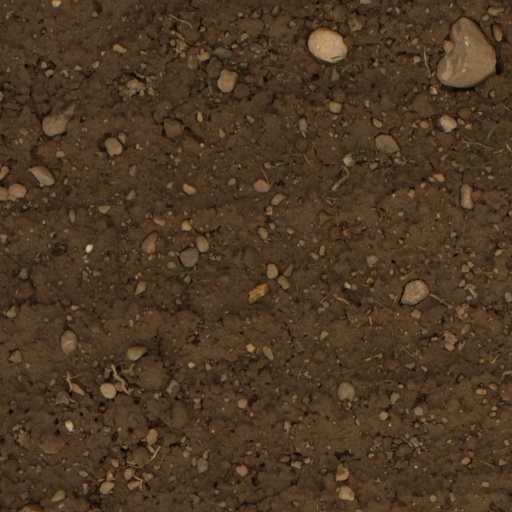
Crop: wheat